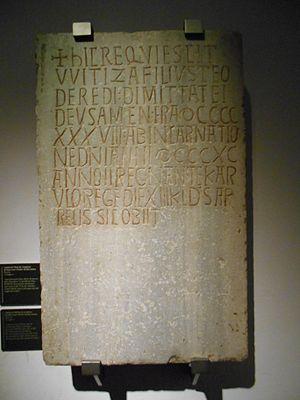
La conquête musulmane de la péninsule Ibérique est l'expansion initiale du califat omeyyade sur l'Hispanie, s'étendant en grande partie de 711 à 726. La conquête aboutit à la destruction du royaume wisigoth et l'établissement de la wilaya d'al-Andalus et marque l'expansion la plus occidentale du califat omeyyade et de la domination musulmane en Europe.